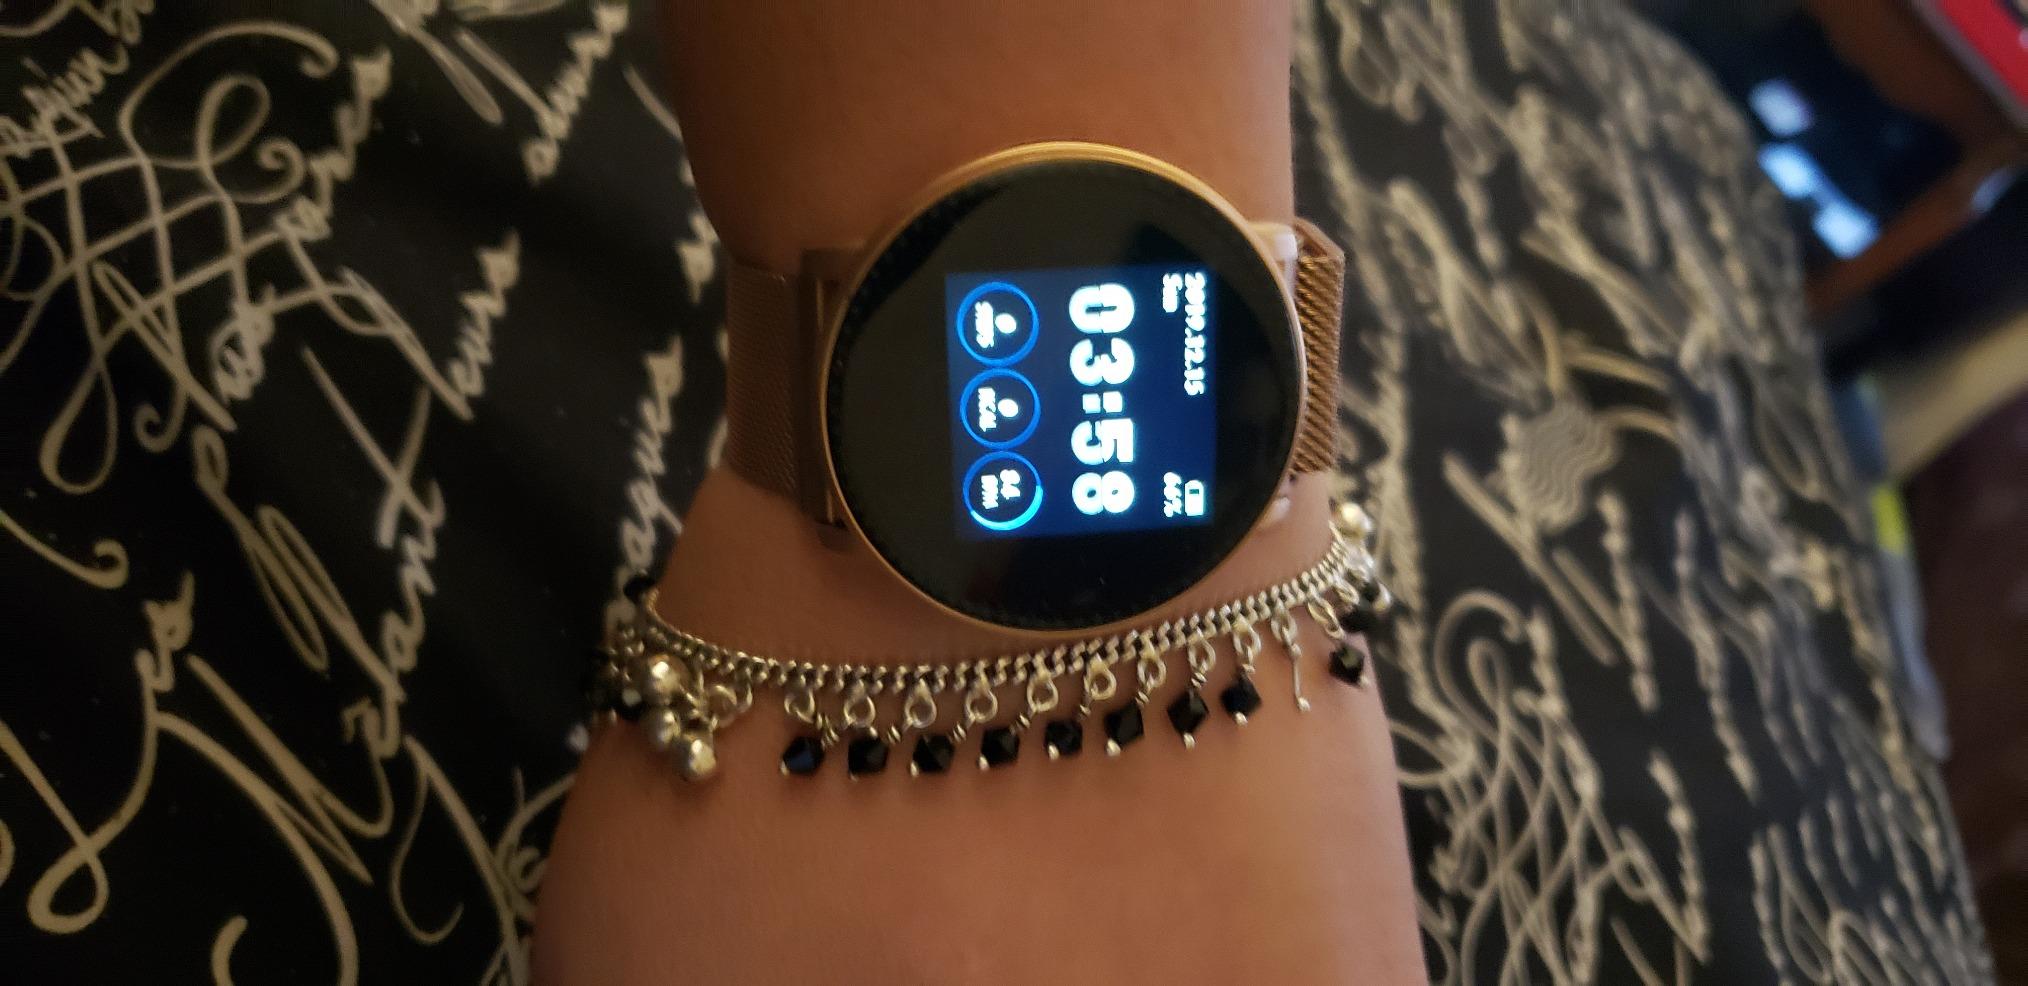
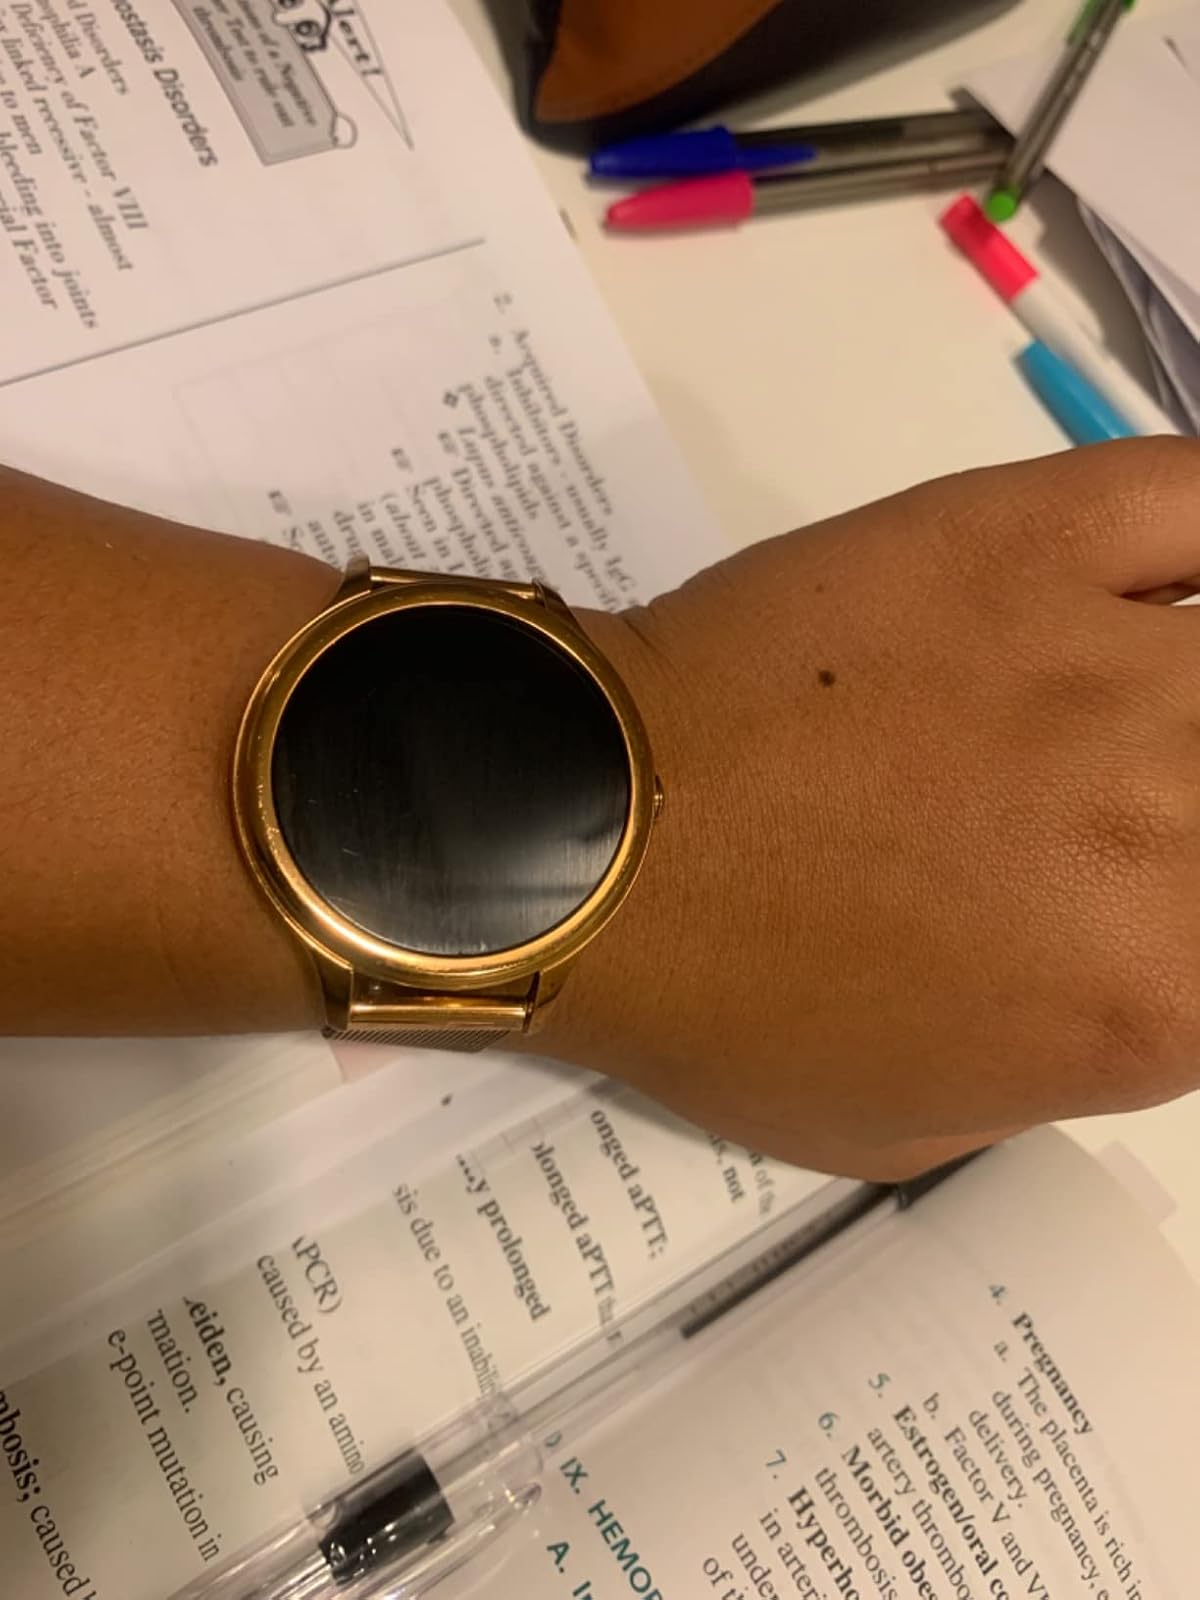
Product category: smartwatch
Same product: no